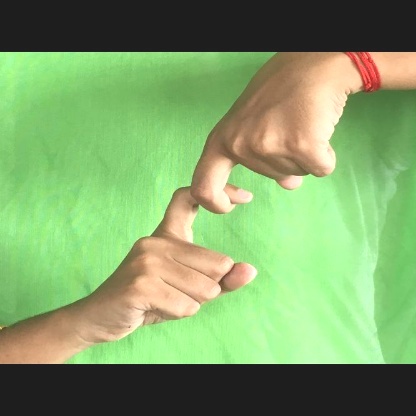
Mudra: Pasha